Glam metal

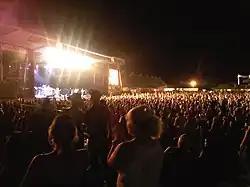
The Rocklahoma festival held in Pryor, Oklahoma in 2008

Beginning in 1999, "Monster Ballads", a series of compilation albums that feature popular power ballads, usually from the glam metal genre, capitalized on the nostalgia, with the first volume going platinum. The VH1 sponsored Rock Never Stops Tour, beginning in 1998, has seen many glam metal bands take to the stage again, including on the inaugural tour: Warrant, Slaughter, Quiet Riot, FireHouse, and L.A. Guns. Slaughter also took part in the 1999 version with Ted Nugent, Night Ranger, and Quiet Riot. Poison and Cinderella toured together in 2000 and 2002, and in 2005 Cinderella headlined the Rock Never Stops Tour, with support from Ratt, Quiet Riot, and FireHouse. In 2007 the four-day-long Rocklahoma festival held in Oklahoma included glam metal bands Poison, Ratt and Twisted Sister. Warrant and Cinderella co-headlined the festival in 2008. Nostalgia for the genre was evidenced in the production of the glam metal themed musical "Rock of Ages", which ran in Los Angeles in 2006 and in New York in 2008. It was made into a film released in 2012.